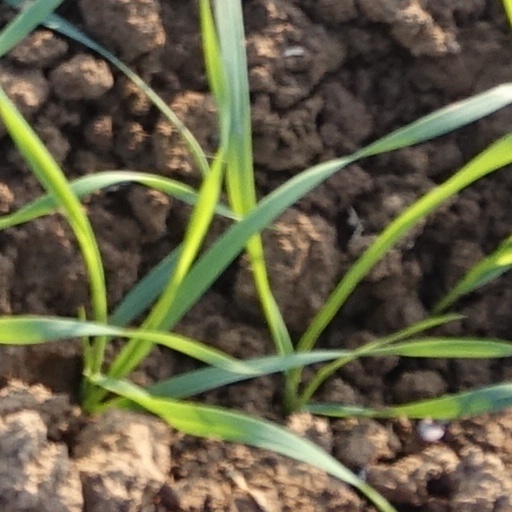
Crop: wheat